Sling cart

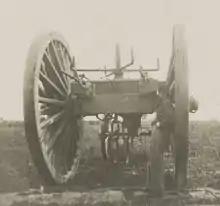
The size of this artillery sling cart used during the American Civil War may be estimated from the height of the soldier leaning against the right wheel.

A sling cart is used to transport very heavy objects over land. The cart has a skeletal frame with large-diameter wheels so the object being transported can be suspended above the ground by ropes or chains below the level of the axle. Typical sling carts have two wheels on a single axle with a long pole or tongue perpendicular to the axle for use as a lever. In the days of muzzle-loading cannon, sling carts were used to move heavy artillery from the place of manufacture or storage to a ship or fortification where the gun would be placed on a gun carriage. Specialized sling carts with two axles and four wheels were used to carry the heaviest guns. Smaller field guns were often transported on their gun carriage, but portable gun carriages were unable to withstand the recoil energy of very large guns.